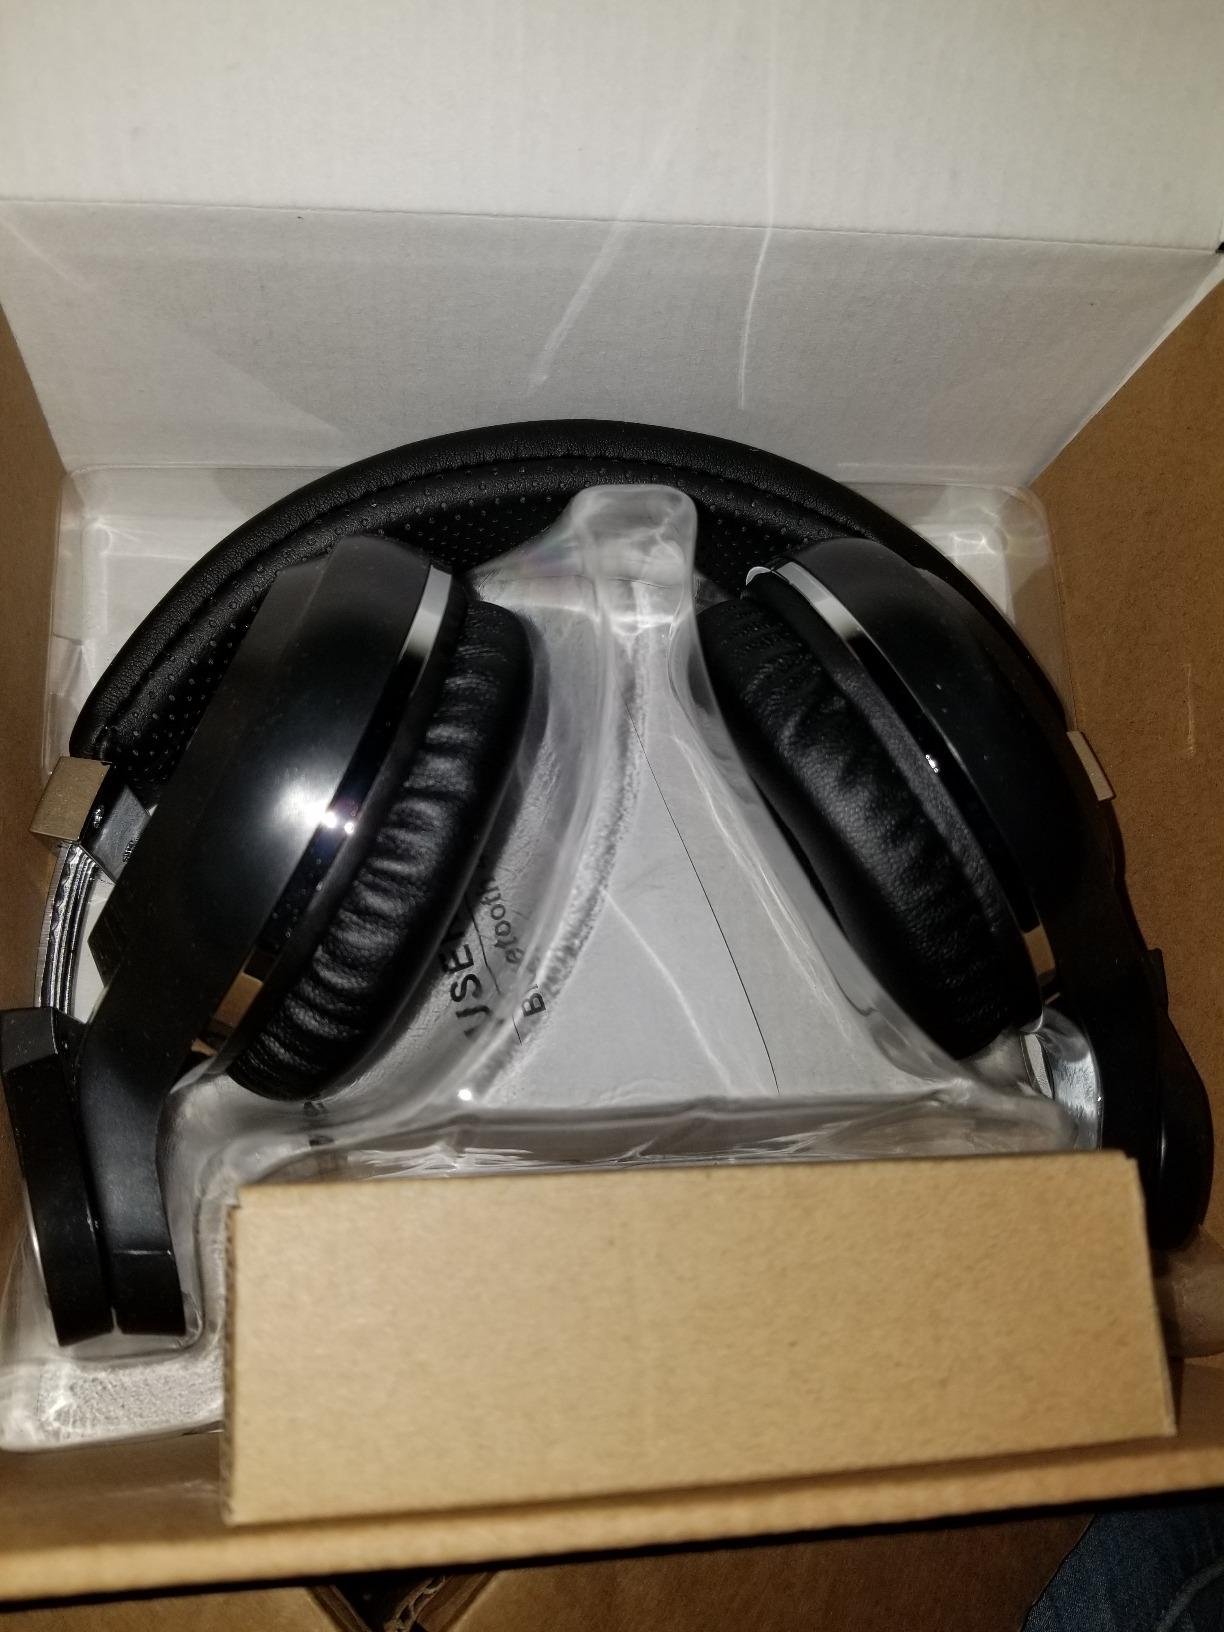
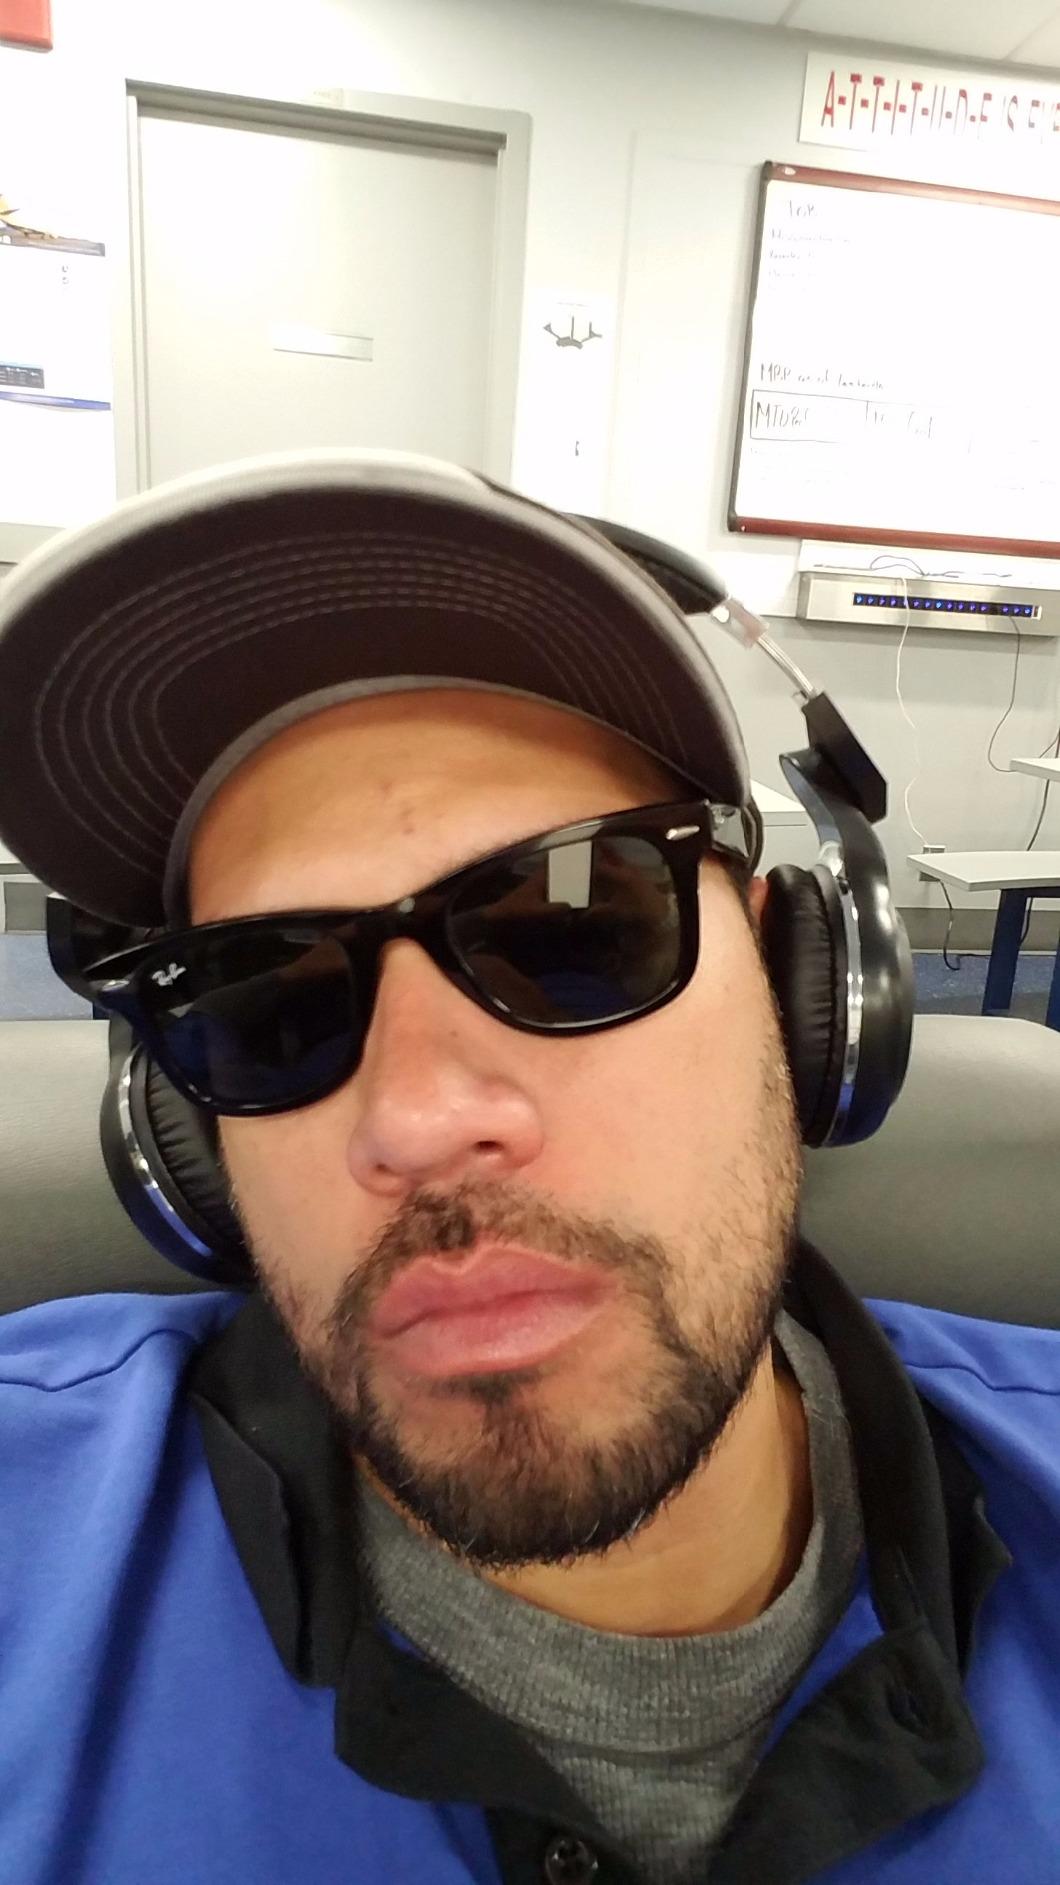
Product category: headphones
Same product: yes